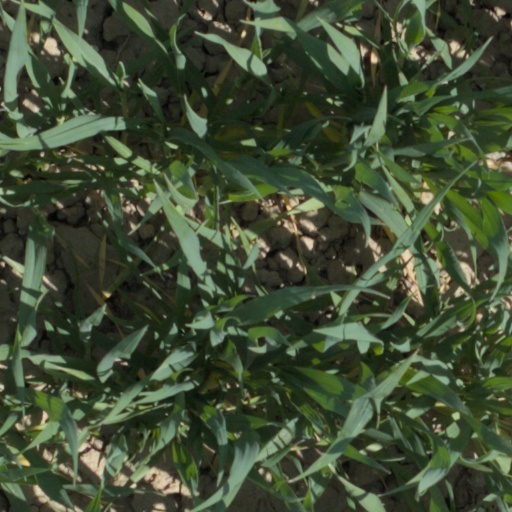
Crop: wheat